Lancia Aurelia

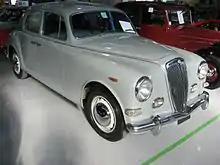
Lancia Aurelia B12 Sedan Berlina 1954–55

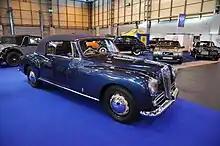
Lancia Aurelia B50 cabriolet by Pinin Farina

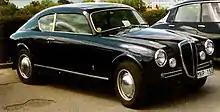
Lancia Aurelia B20 GT 1955

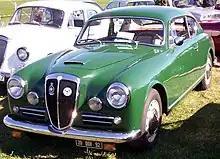
Lancia Aurelia B20 GT 1957

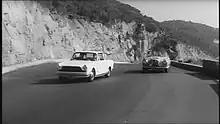
Scene from "Il Sorpasso" (1962)

The very first Aurelias were the B10 berlinas (sedans). They used a 1754 cc version of the V6 which produced . The B21 was released in 1951 with a larger 1991 cc engine. A 2-door B20 GT coupé appeared that same year. It had a shorter wheelbase and a Ghia-designed, Pinin Farina-built body. The same 1991 cc engine produced in the B20. In all, 500 first series Aurelias were produced.